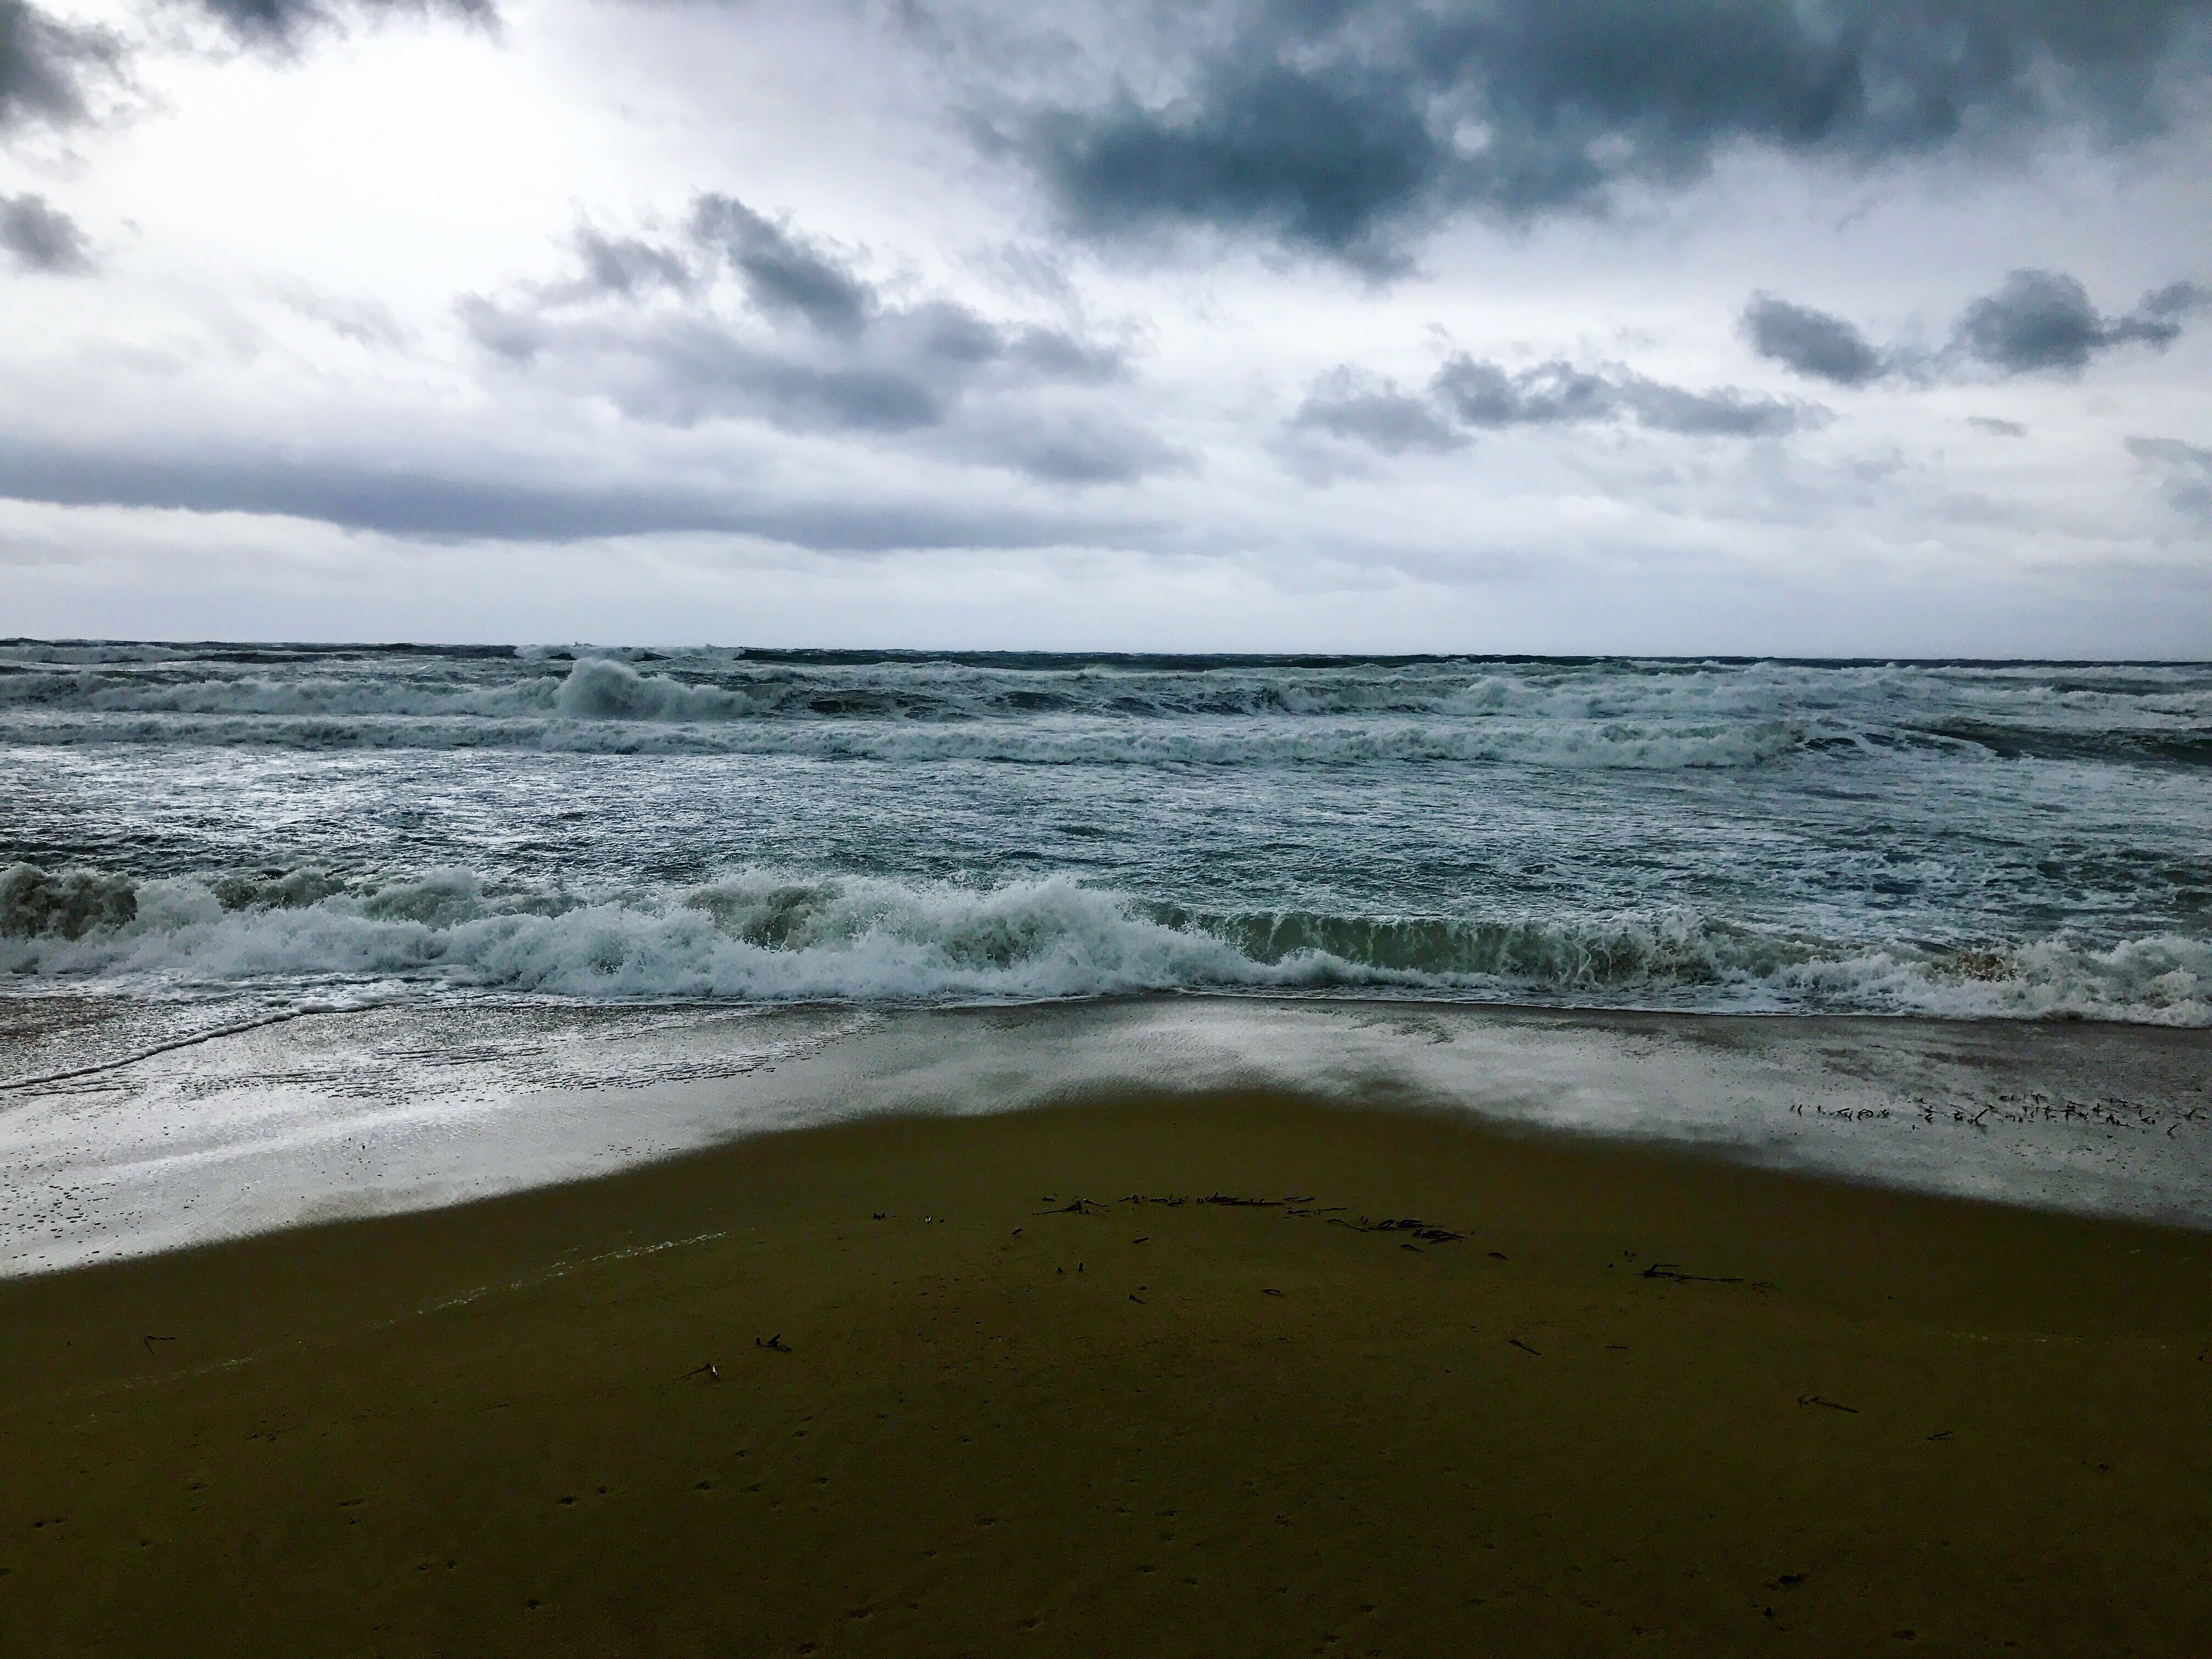
beach, sea, coast, sand, ocean, horizon, cloud, sky, sunlight, shore, wave, wind, material, body of water, wind wave